Newark Legal Center

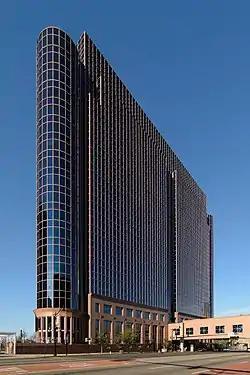

The Newark Legal Center, also known as One Riverfront Center, is an office building in Newark, New Jersey located along the banks of the Passaic River and connected by a skywalk over Raymond Boulevard to Gateway Center and Penn Station. Originally developed by the Port Authority of New York and New Jersey, the twenty story tower contains condominium and rental office space geared to the legal profession.